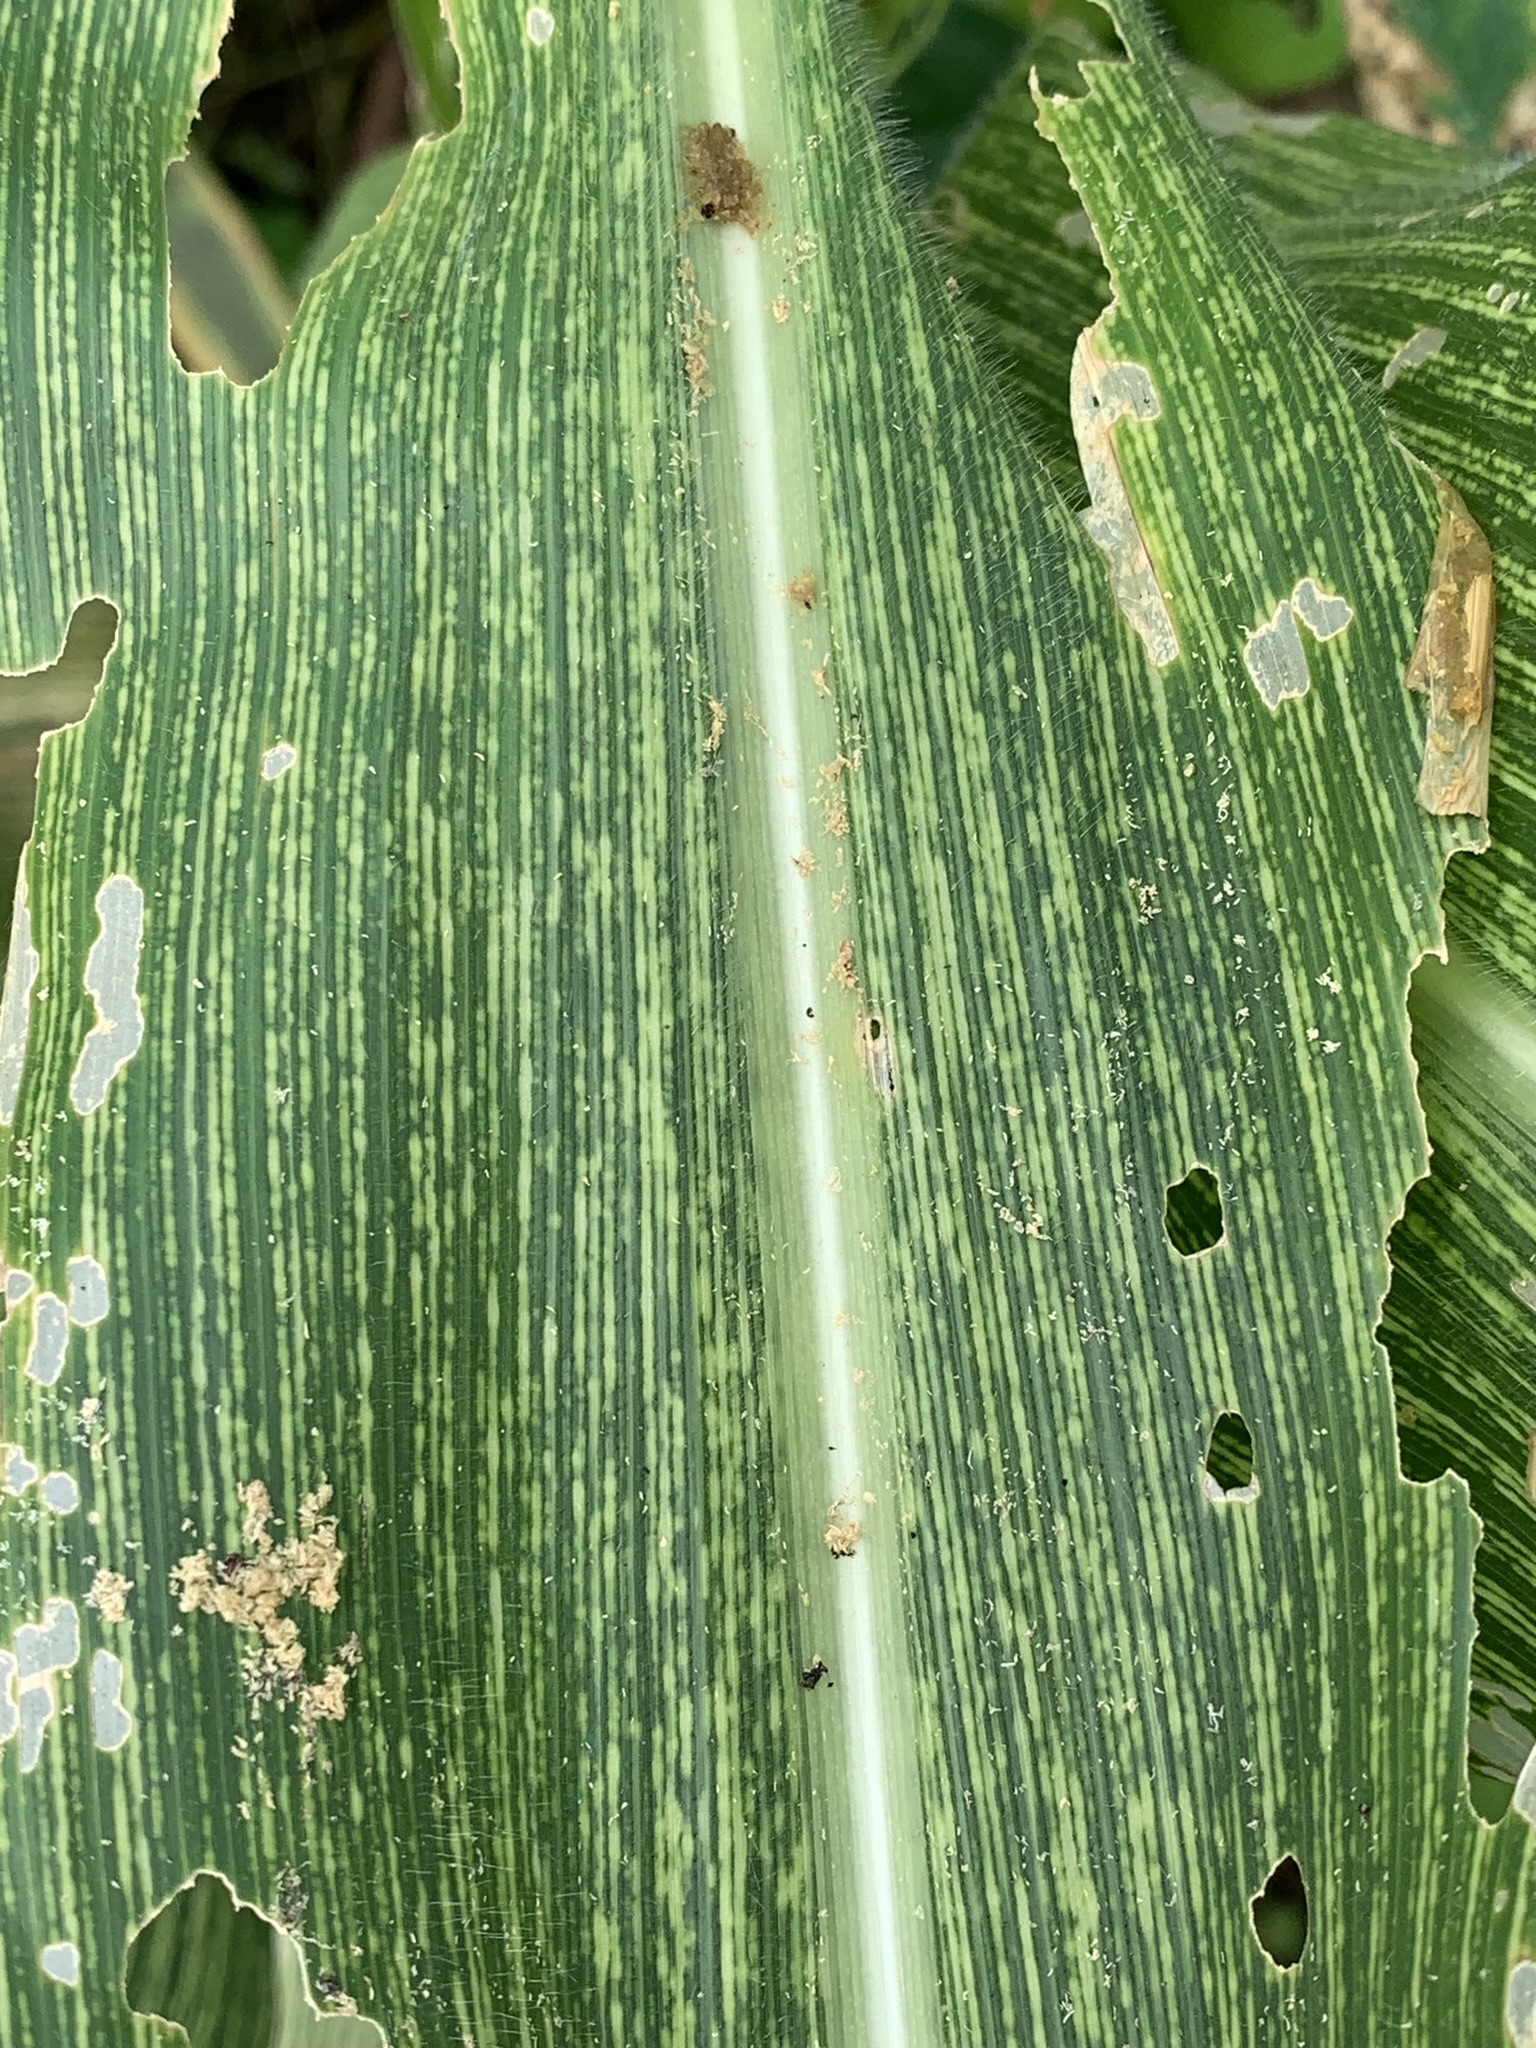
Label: MSV